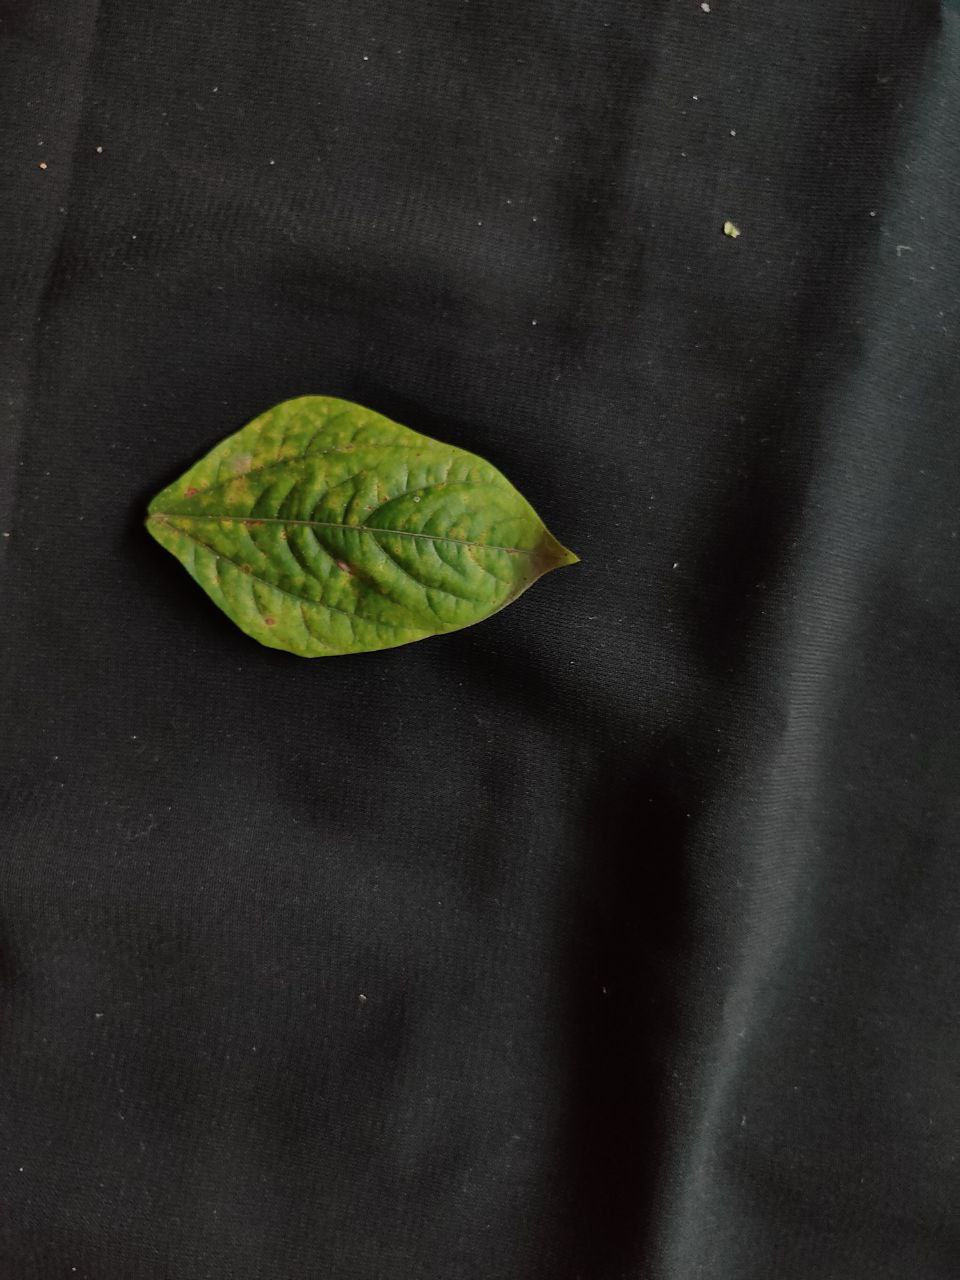
Crop: cowpea
Leaf condition: Septoria leaf spot